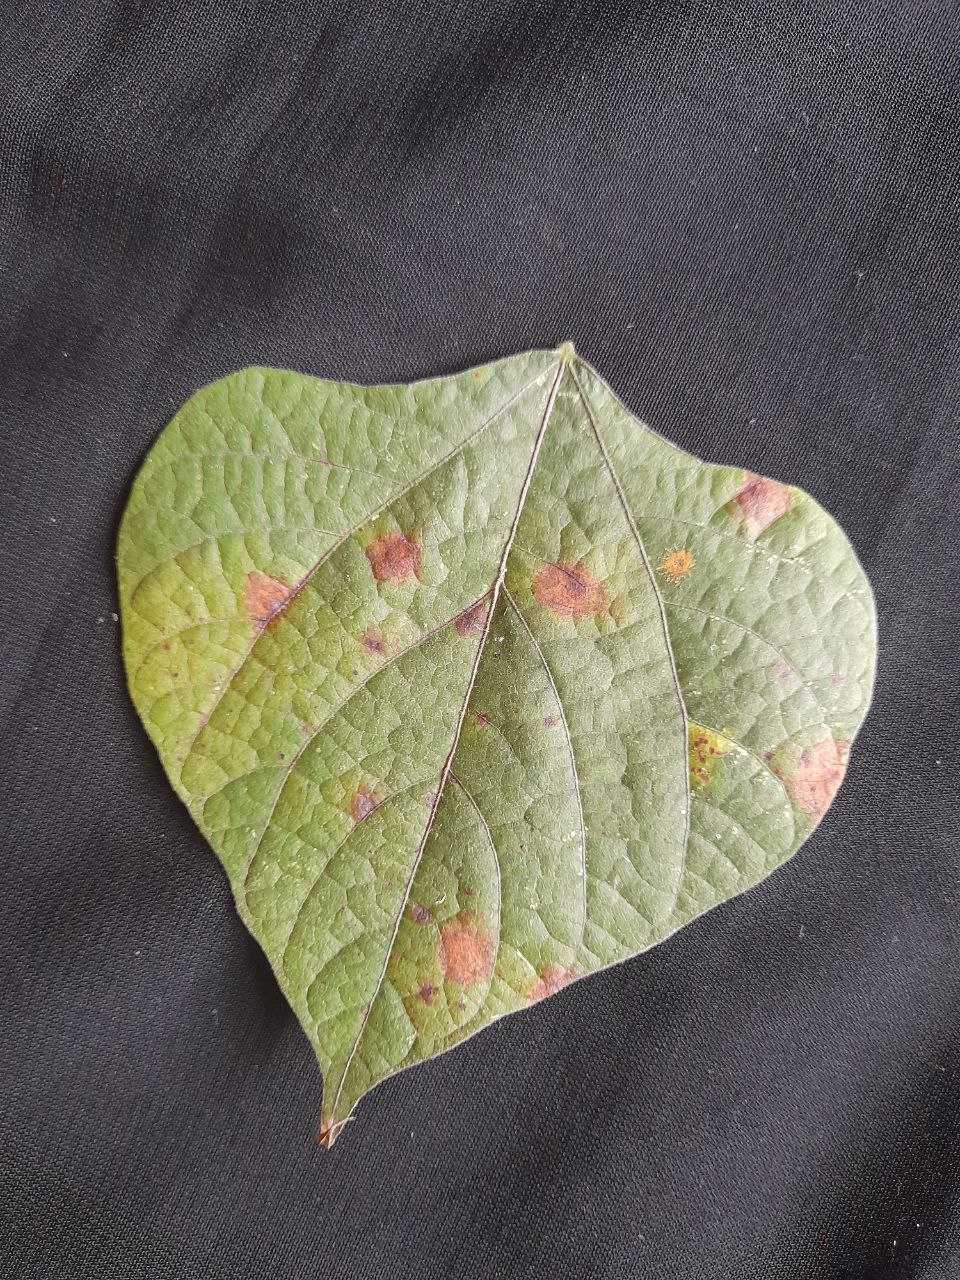
Crop: bean
Leaf condition: Rust